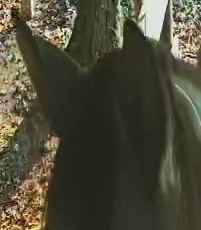
Face region: ears (position_of_ears)
Pain indicator: not_present